Shearwater, British Columbia

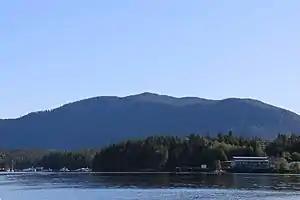
Entrance to Shearwater harbour

Shearwater is a community in coastal British Columbia. It is located three miles from Old Bella Bella on Denny Island. It is in the territory of the Heiltsuk Nation.